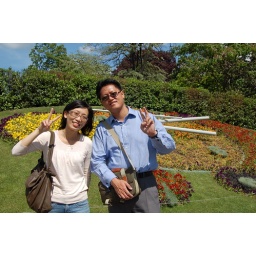
me and py in front of flower clock